Psephophorus

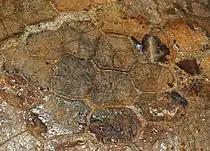
Shell

Von Meyer originally named "Psephophorus" in 1846. At first he was unable to identify the creature beyond its dermal plates, but when he later received a drawing he was able to describe the specimen, which was then in Pressburg, as a fragment of a carapace, which contained seventy bones.